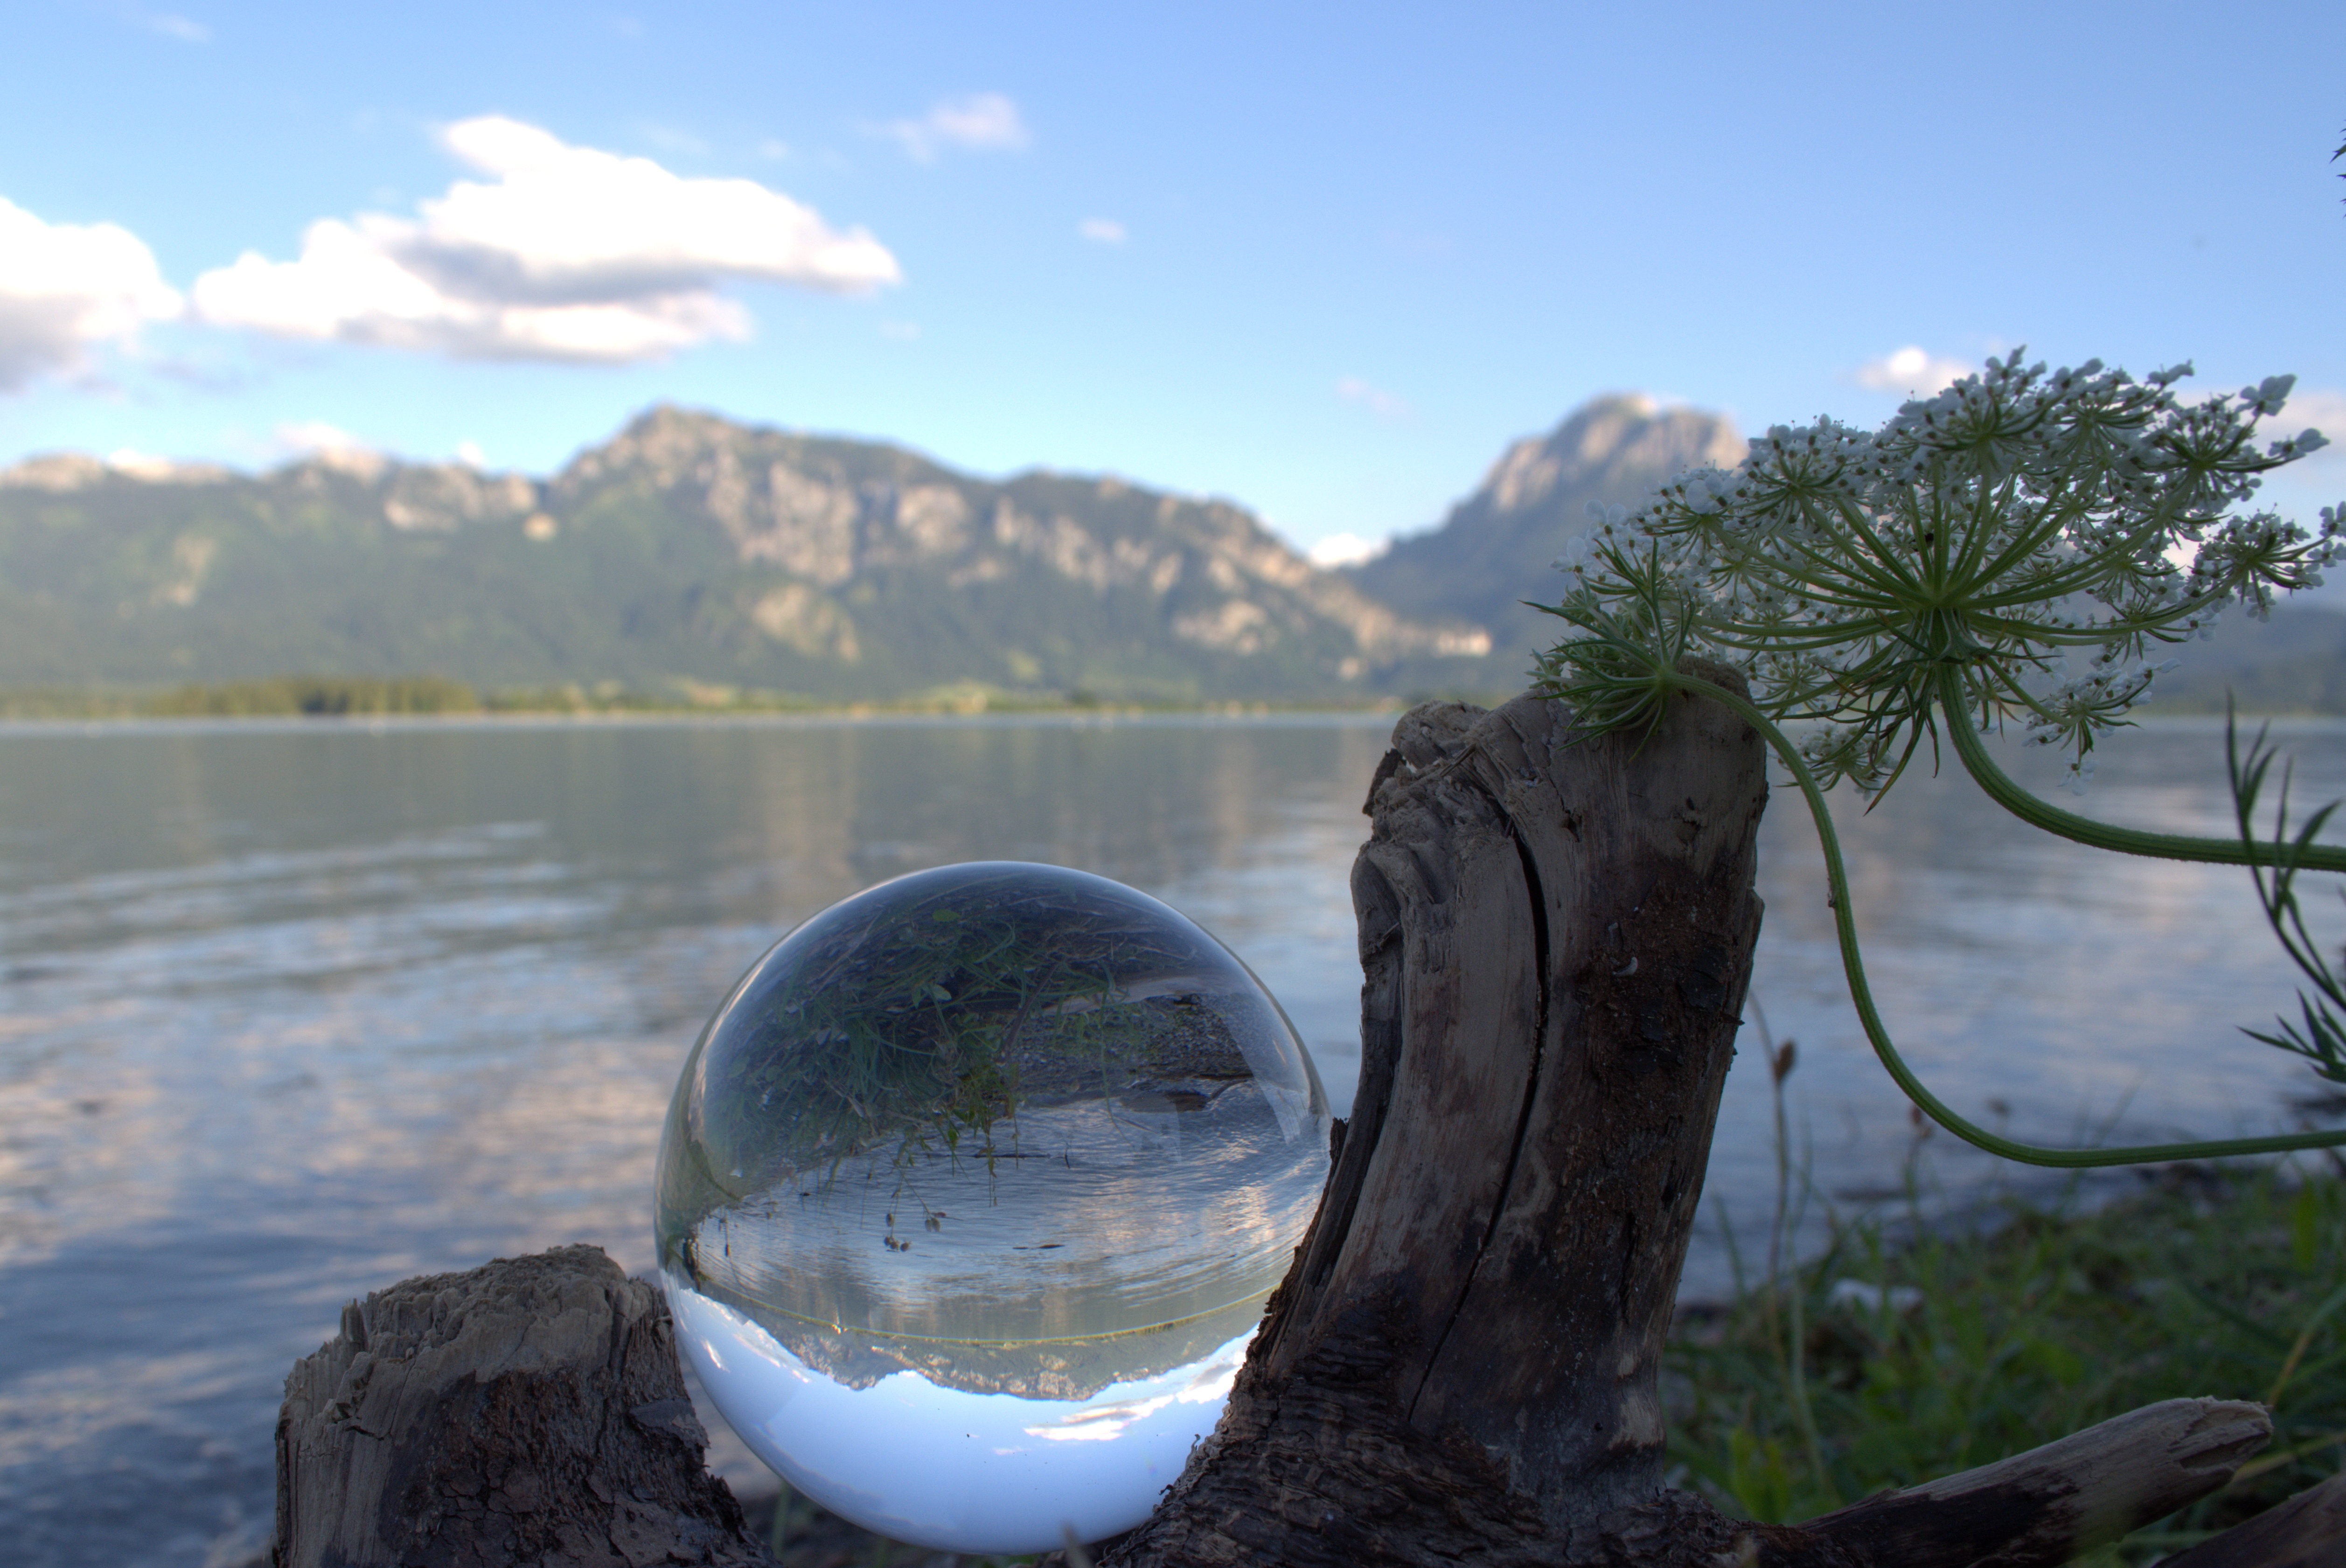
landscape, sea, tree, water, nature, outdoor, sunlight, morning, lake, view, reflection, alpine, mountains, ball, outlook, silent, glass ball, globe image, by looking, lake forggensee, natural environment